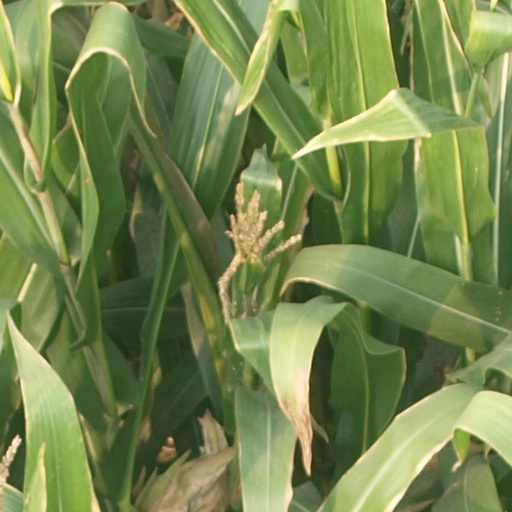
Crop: maize; corn